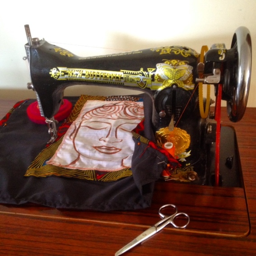
sewing the cushion on my manual sewing machine